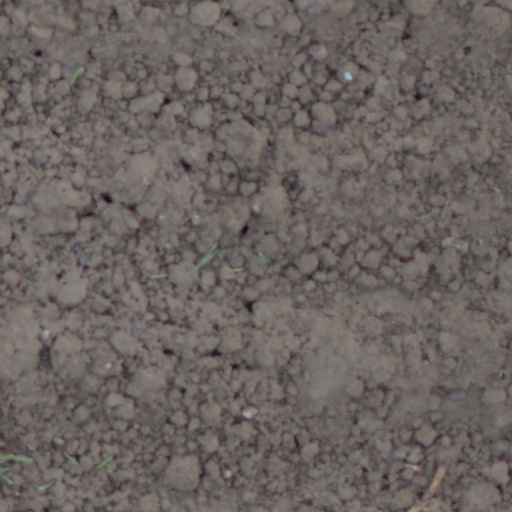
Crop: wheat